Saman (novel)

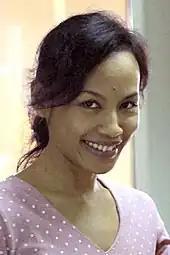
Ayu Utami wrote "Saman" in seven to eight months while unemployed.

When written, "Saman" was intended to be included in a work in progress entitled ("Laila Does Not Stop Over in New York"). However, after the character Larung became too developed Utami split the storylines. "Saman" was published first, with "Larung" following in 2001. "Saman" was written during a period of seven to eight months while Utami was unemployed.